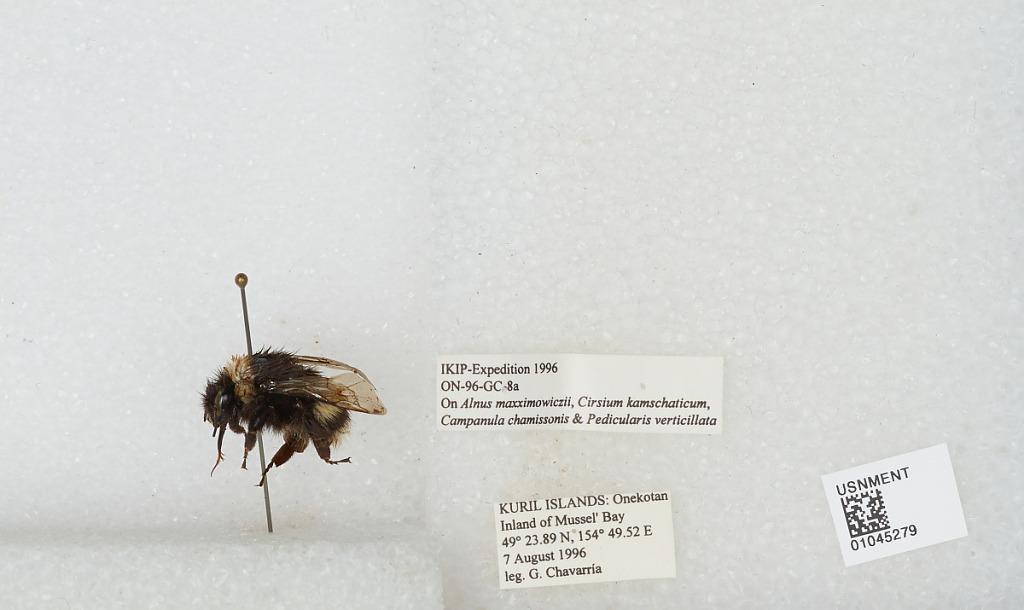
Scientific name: Bombus sp.
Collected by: G. Chavarria
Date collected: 1996-8-7
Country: Russia
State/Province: Sakhalin
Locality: Onekotan Island, inland of Mussel' Bay, Kuril Islands
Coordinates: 49.3981, 154.825